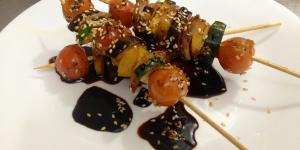
pinchos de vegetales al estilo oriental